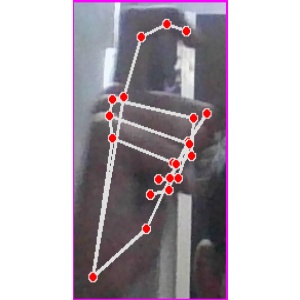
अक्षर: ट